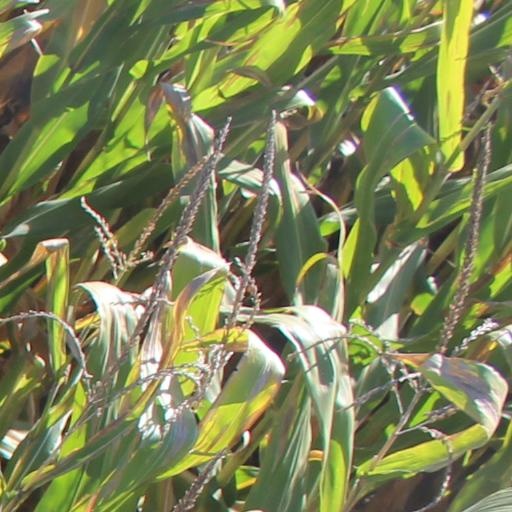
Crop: maize; corn